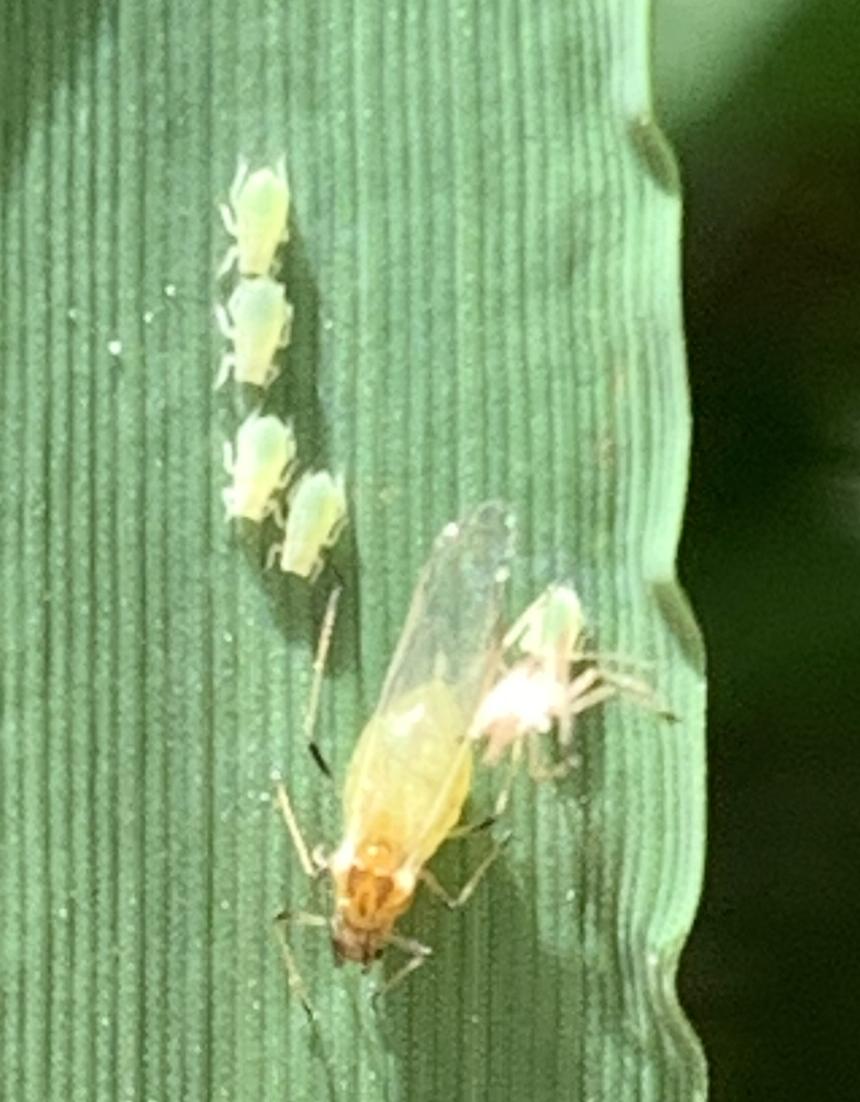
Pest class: english_grain_aphid